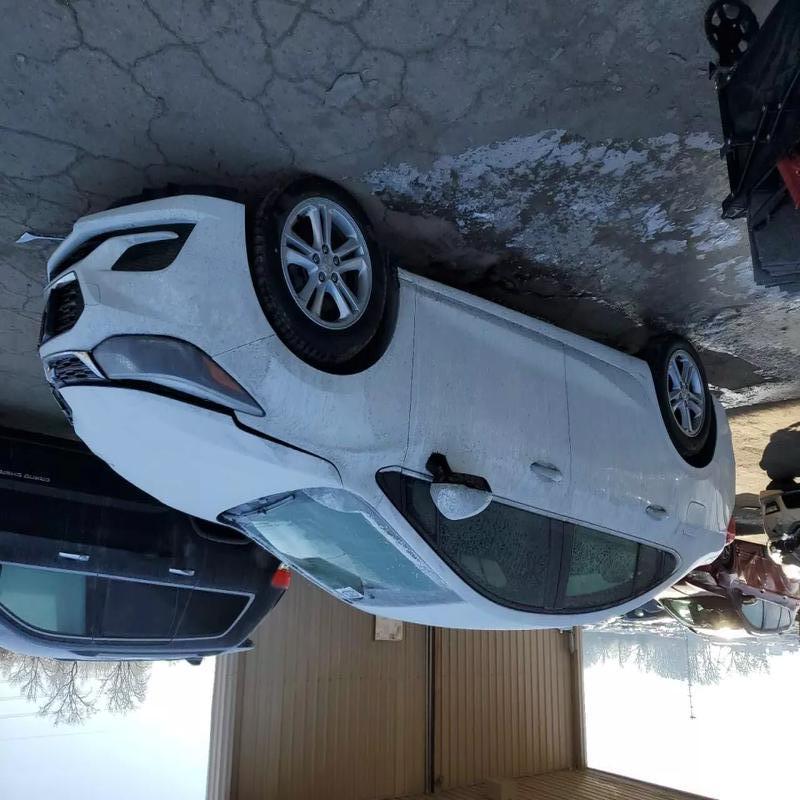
Aucun dommage détecté.
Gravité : aucun